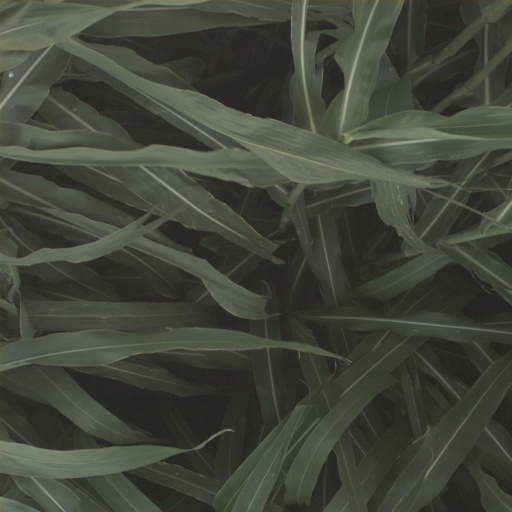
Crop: sorghum